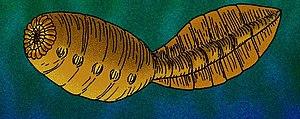
Xidazoon est un genre éteint créé en 1999 pour des fossiles appartenant à un petit animal marin, baptisé Xidazoon stephanus découvert en Chine. Cet animal date du Cambrien inférieur et a été découvert dans les schistes de Maotianshan.